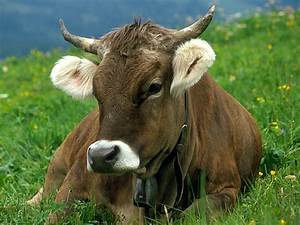
Label: cow